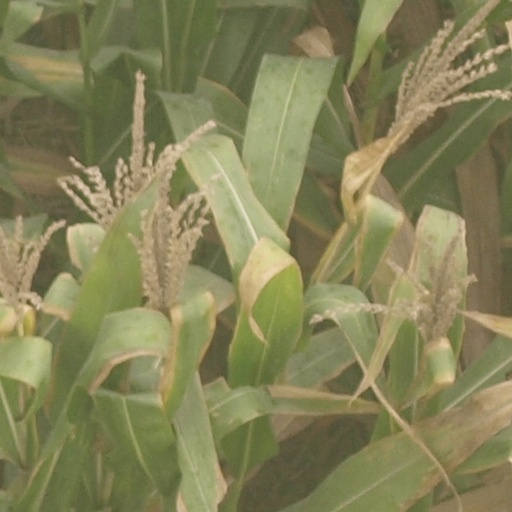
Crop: maize; corn